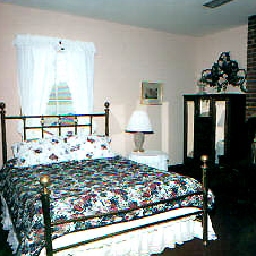
Room type: bedroom